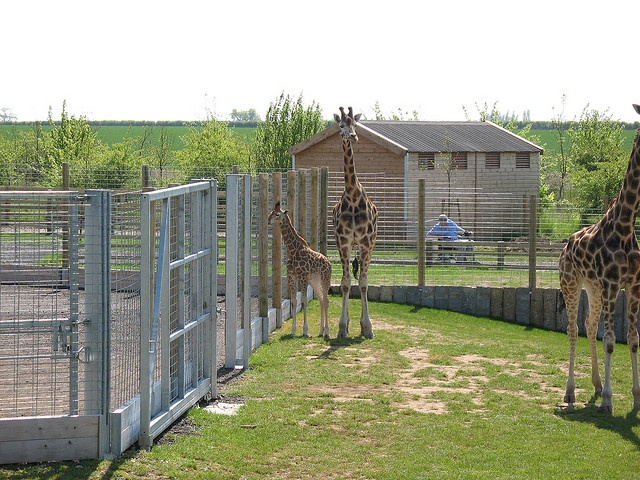
Several giraffes are standing inside a fenced off location.
Several giraffes walk around a fenced-in area on the grass.
Three giraffes standing in the grass near a fence.
Three giraffes are on display at the zoo.
a couple of giraffes walk in a caged area